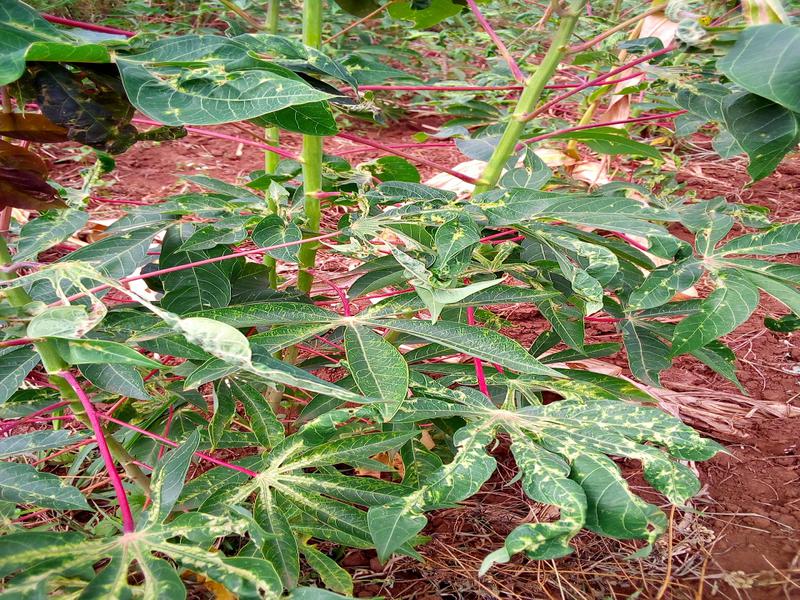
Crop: cassava
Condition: green_mottle